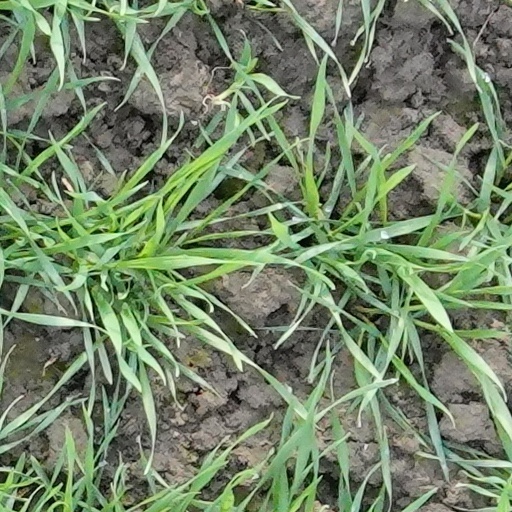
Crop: wheat